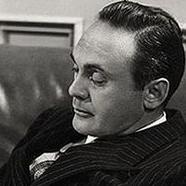
Age: 50